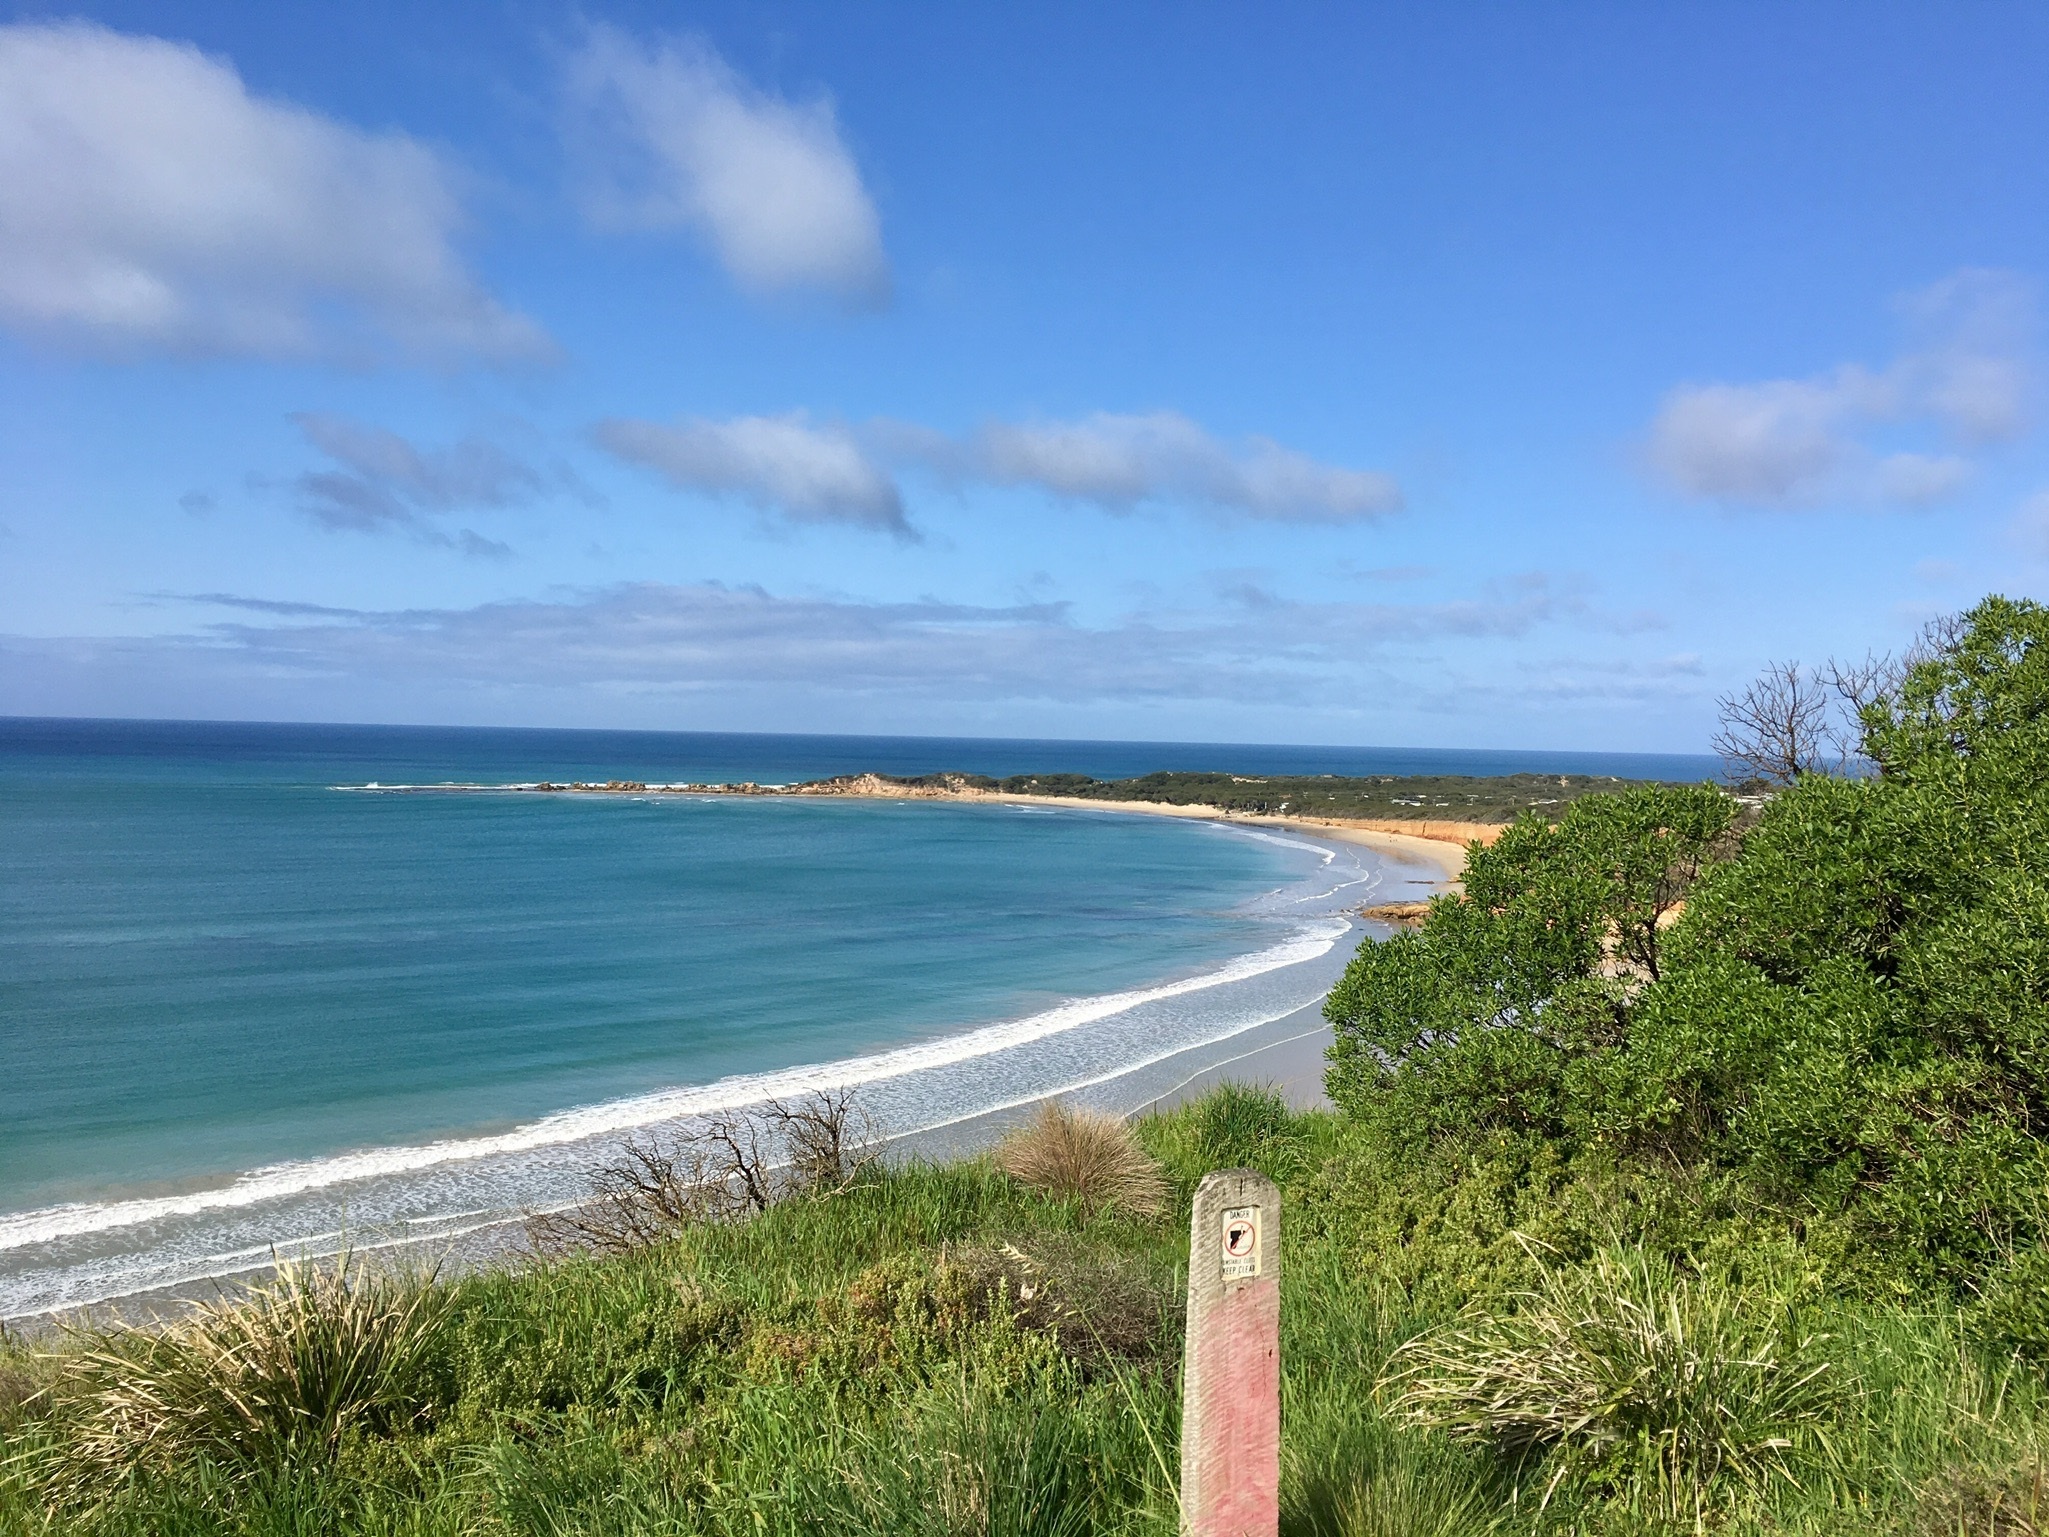
beach, sea, coast, nature, sand, ocean, horizon, cloud, sky, shore, wave, vacation, cliff, cove, bay, terrain, body of water, habitat, cape